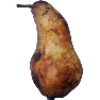
Label: pear_abate